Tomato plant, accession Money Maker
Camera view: bottom (45 deg); turntable rotation: 0 degrees
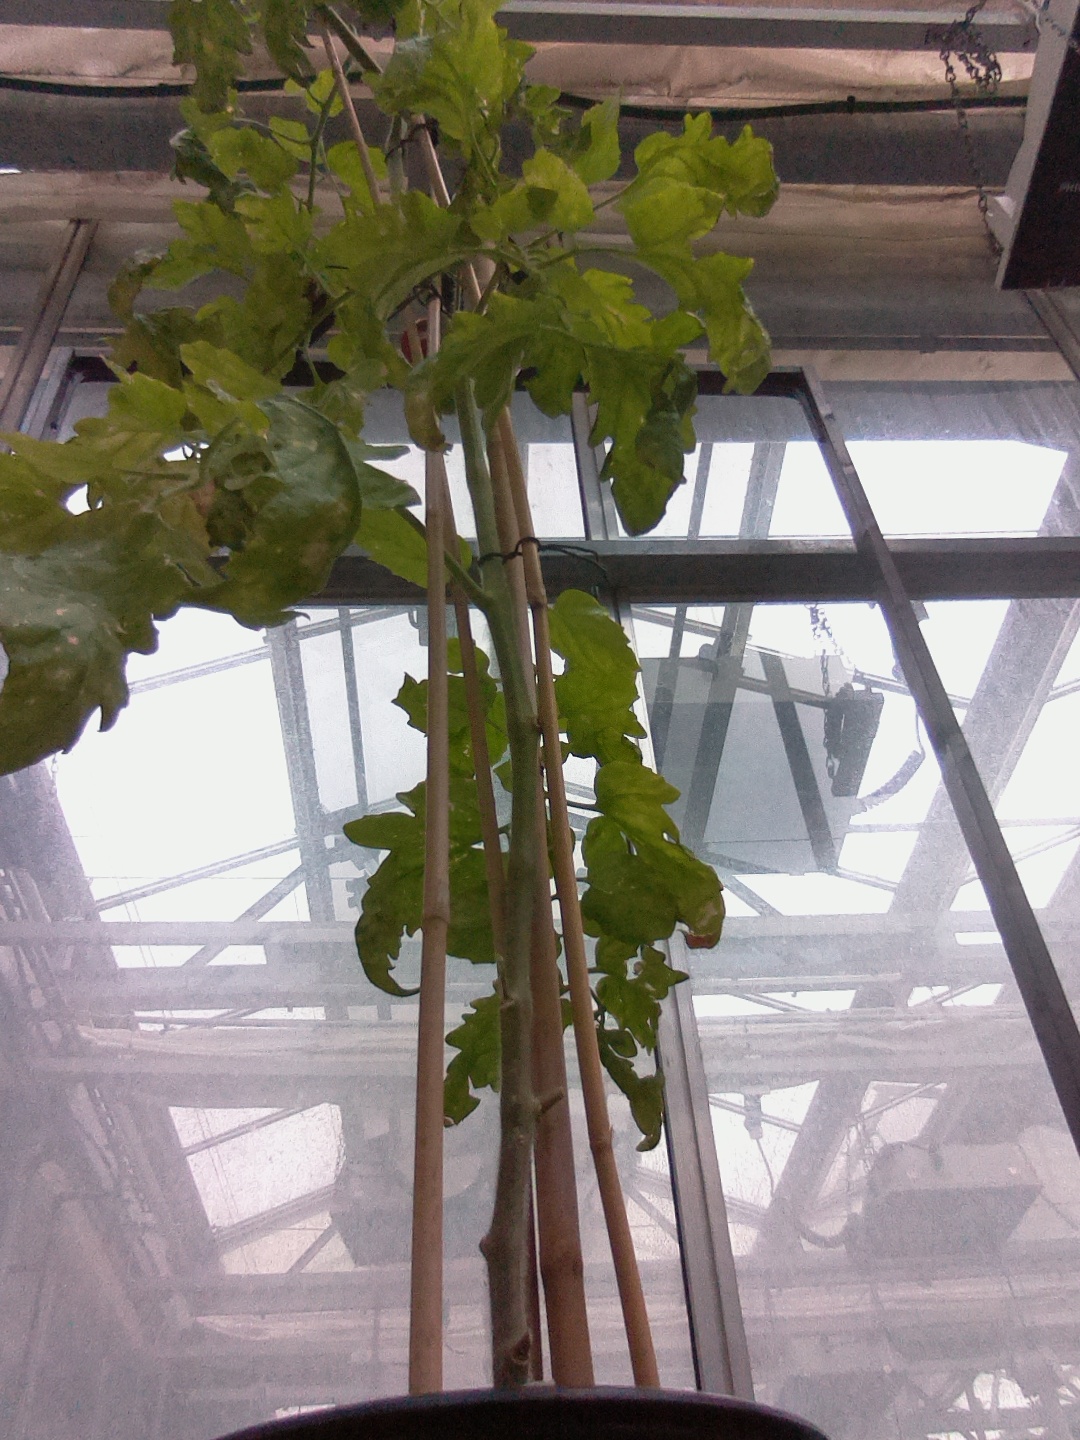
BBCH growth stage 83: 30%-40% of fruits show typical fully ripe color